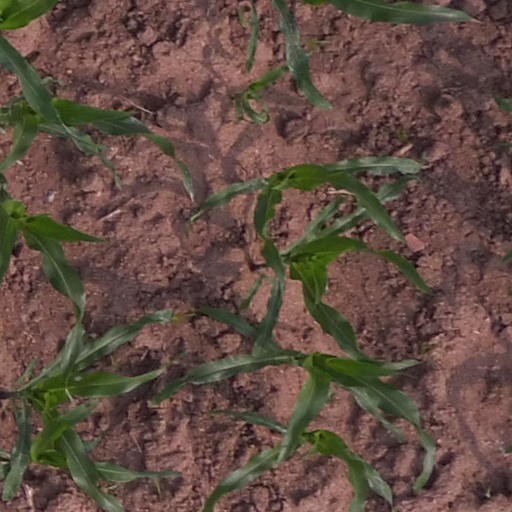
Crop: maize; corn